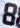
Number: 8